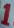
Number: 1